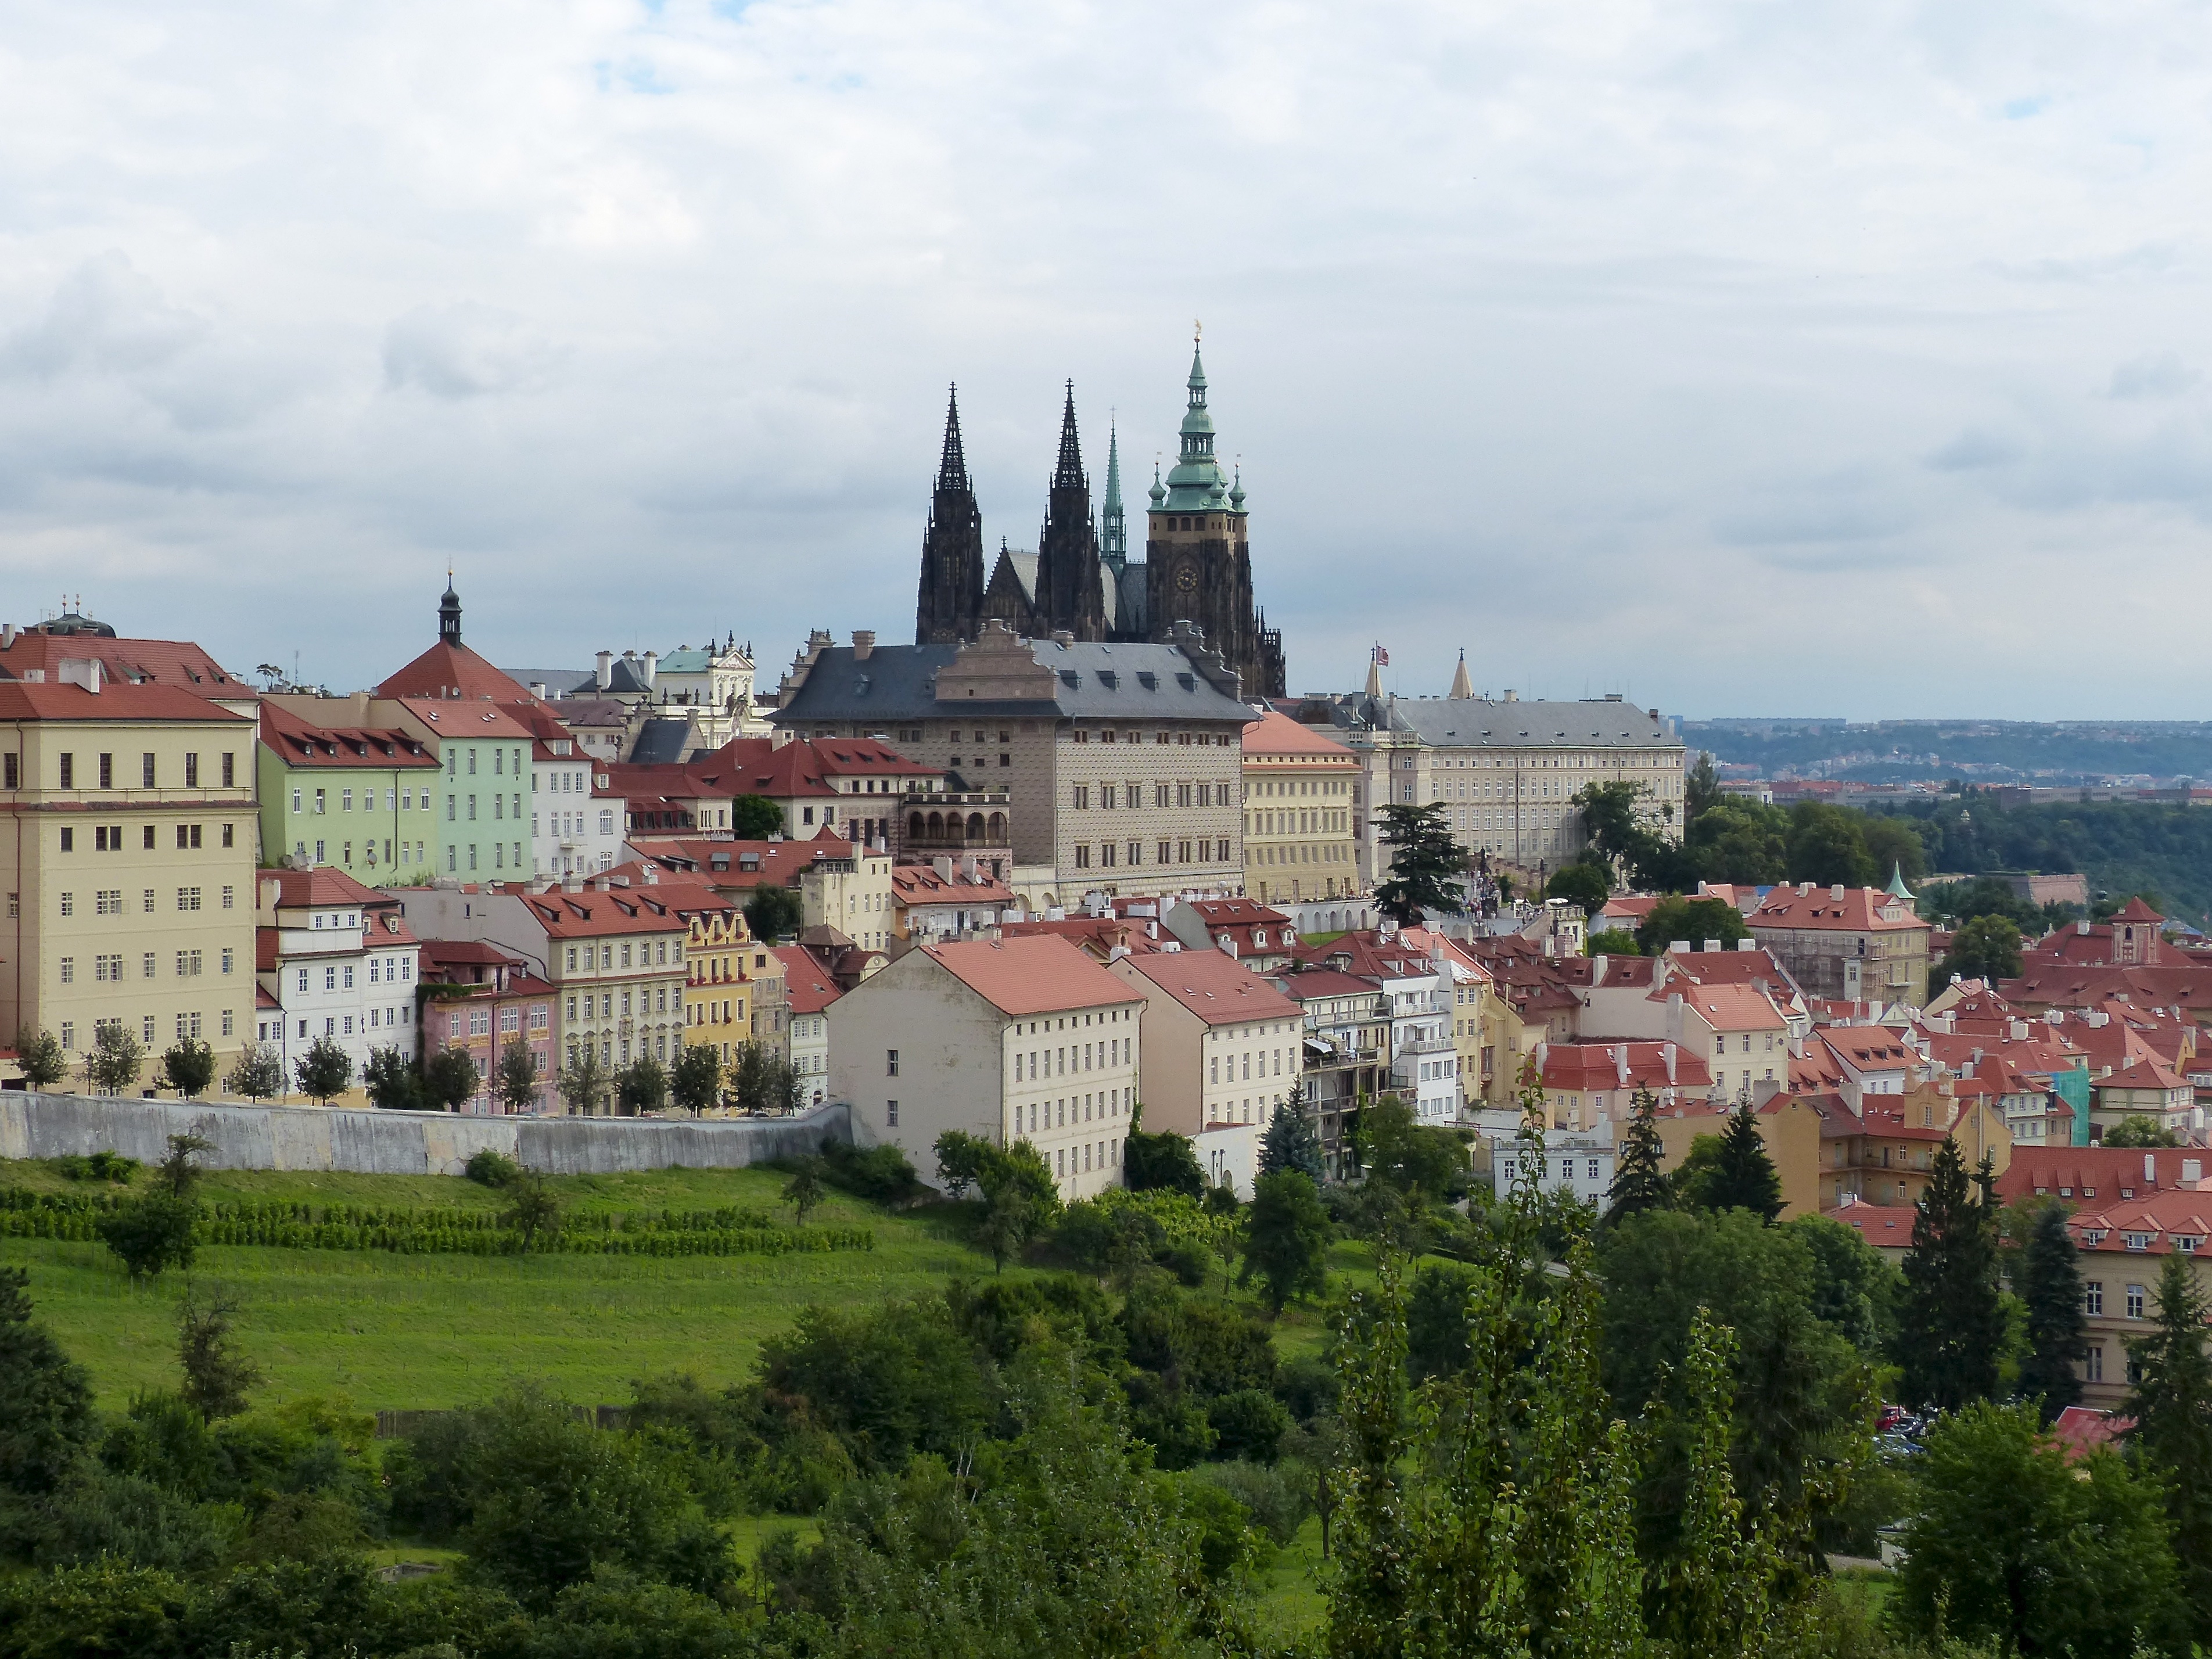
skyline, town, building, chateau, palace, city, cityscape, panorama, travel, europe, castle, landmark, cathedral, prague, tourism, place of worship, republic, hrad, czech, cesko, praha, petrin, tours, unesco world heritage site, historic site, human settlement